Witch trials in early modern Scotland

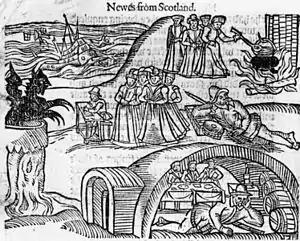
The North Berwick Witches meet the Devil in the local kirkyard, from a contemporary pamphlet, "Newes from Scotland"

In early modern Scotland, in between the early 16th century and the mid-18th century, judicial proceedings concerned with the crimes of witchcraft took place as part of a series of witch trials in Early Modern Europe. In the Late Middle Ages, there were a handful of prosecutions for harm done through witchcraft, but the passing of the Witchcraft Act 1563 made witchcraft, or consulting with witches, capital crimes. The first major issue of trials under the new act were the North Berwick witch trials, beginning in 1590, in which King James VI played a major part as "victim" and investigator. He became interested in witchcraft and published a defence of witch-hunting in the "Daemonologie" in 1597, but he appears to have become increasingly sceptical and eventually took steps to limit prosecutions.